Honghudonglu station

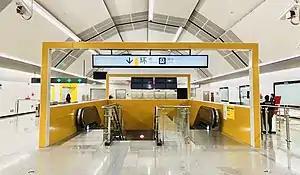
Station Concourse

Honghudonglu station is a metro station on the Loop Line of Chongqing Rail Transit in Yubei District of Chongqing Municipality, China.